Richard Wakeford

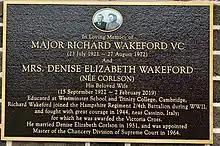

After the war, he returned to Trinity College, Oxford. He stroked the Trinity 1st VIII to the Head of the River in the 1946 Summer Eights. He was invalided out of the army with the rank of major that same year.